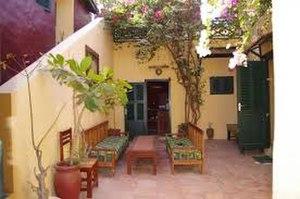
Interieur du musée Henriette Bathily
Le musée de la Femme Henriette-Bathily est une institution sénégalaise fondée d'après un projet conçu dès 1987 par le cinéaste Ousmane William Mbaye et lancée en juin 1994 sous la direction d'Annette Mbaye d'Erneville. Situé jusqu'en 2014 sur l'île de Gorée, face à la Maison des Esclaves, il est transféré à Dakar, dans une des coupoles de la place du Souvenir africain et de la Diaspora en 2015, après deux ans de fermeture. Il est dédié aux Sénégalaises d'hier et d'aujourd'hui et à leur histoire.